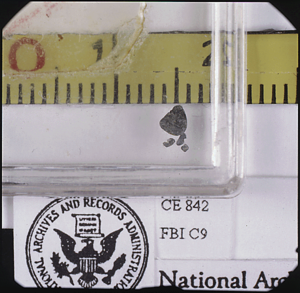
La théorie de la balle unique, également appelée « théorie de la balle magique » par ses détracteurs, est un des éléments fondant les conclusions de la Commission Warren relatives à la culpabilité d'un assassin unique dans l'assassinat du président Kennedy.